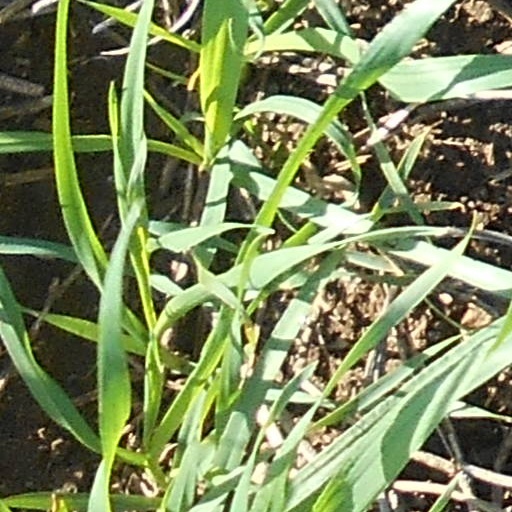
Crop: wheat